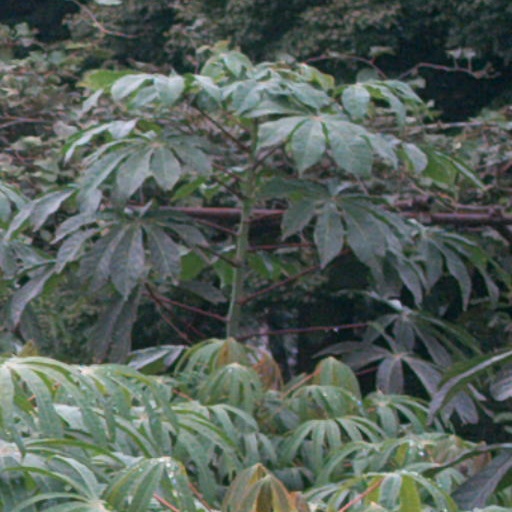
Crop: cassava